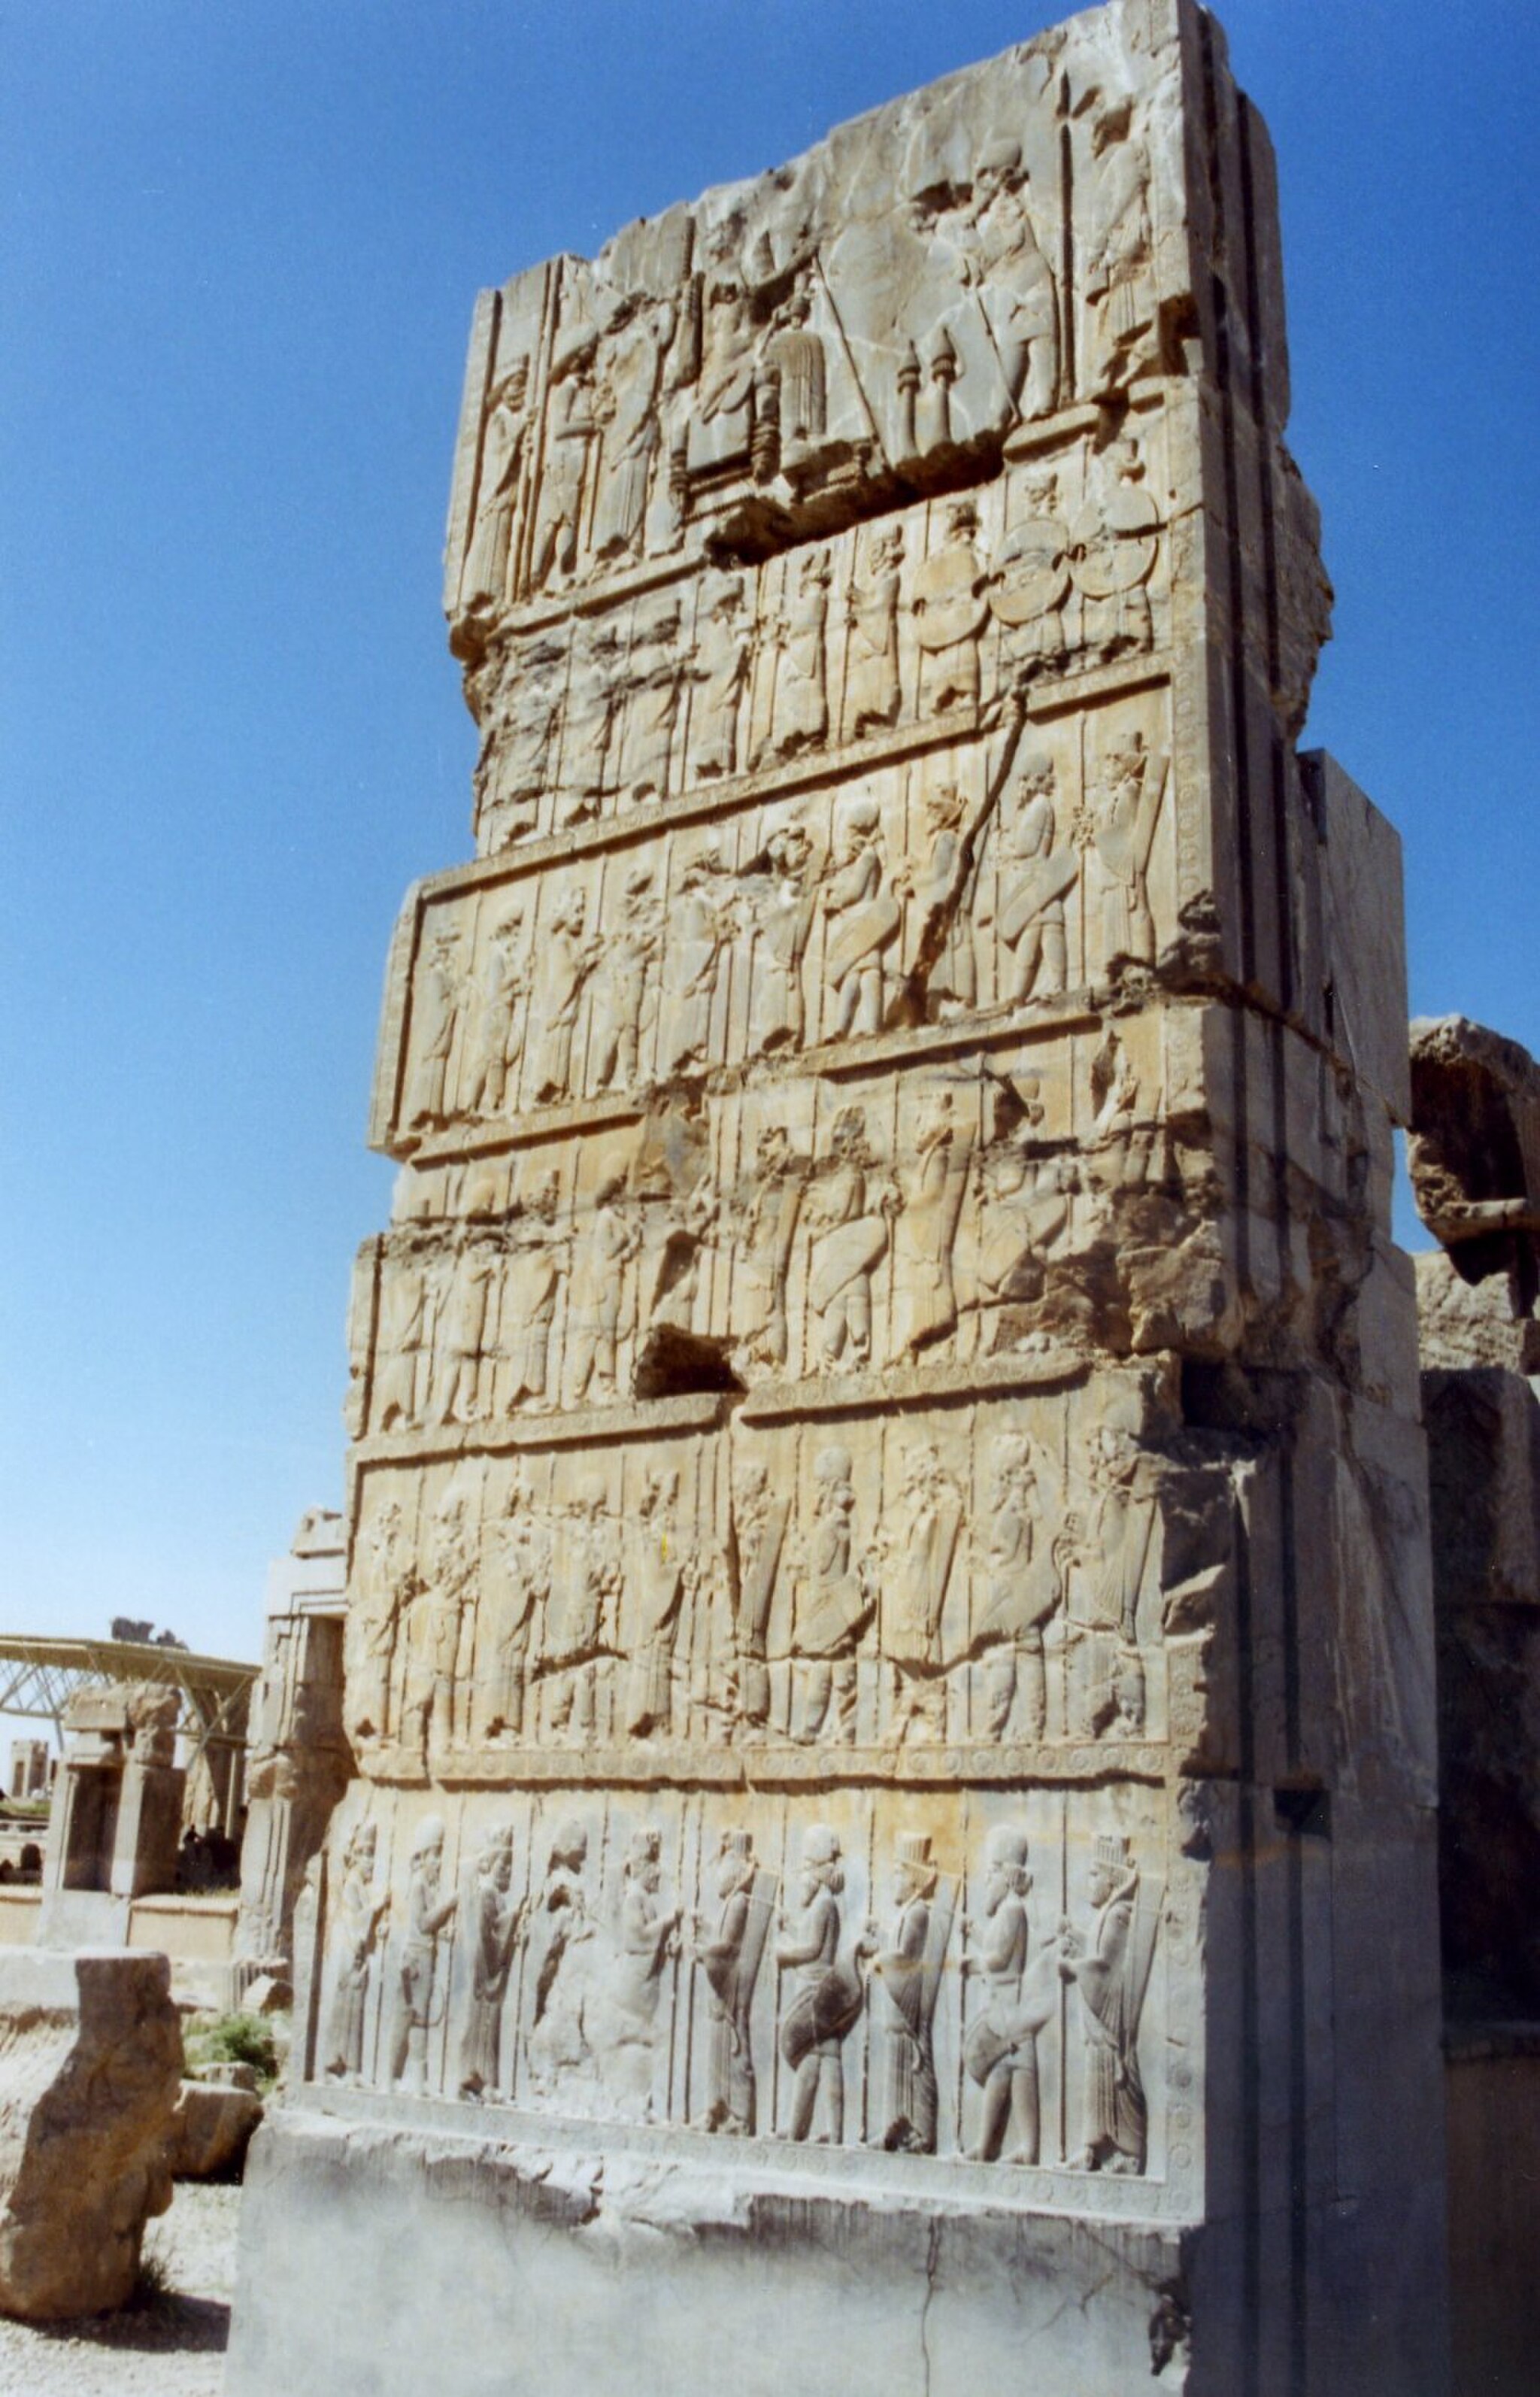
Title: Persepolis relief sud P100C
Description: 100 columns palace relief south Picture taken by myself in persepolis, Iran April 2006
Date: 11 November 2006 (original upload date)
Categories: Files with no machine-readable source, Self-published work, PD-self, Assumed own work, 2006 in Persepolis, Northern portals of Hall of hundred columns